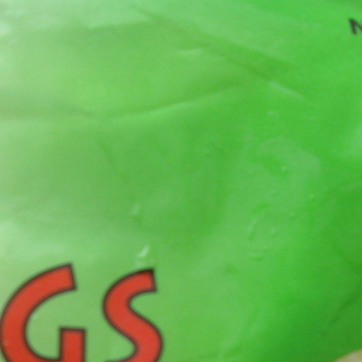
Material: plastic